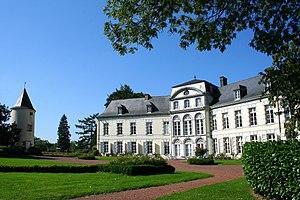
Ophain-Bois-Seigneur-Isaac, le château de Bois-Seigneur-Isaac (1737).
La famille Snoy, actuellement Snoy et d'Oppuers, est une famille noble belge. Les descendants actuels sont intitulés barons Snoy et d'Oppuers.
Ophain-Bois-Seigneur-Isaac [ɔpɛ̃bwasɛɲœʁizaːk] est une des 3 entités de la commune et ville de Braine-L’Alleud dans le Brabant wallon situé en Région wallonne.